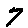
Label: 7